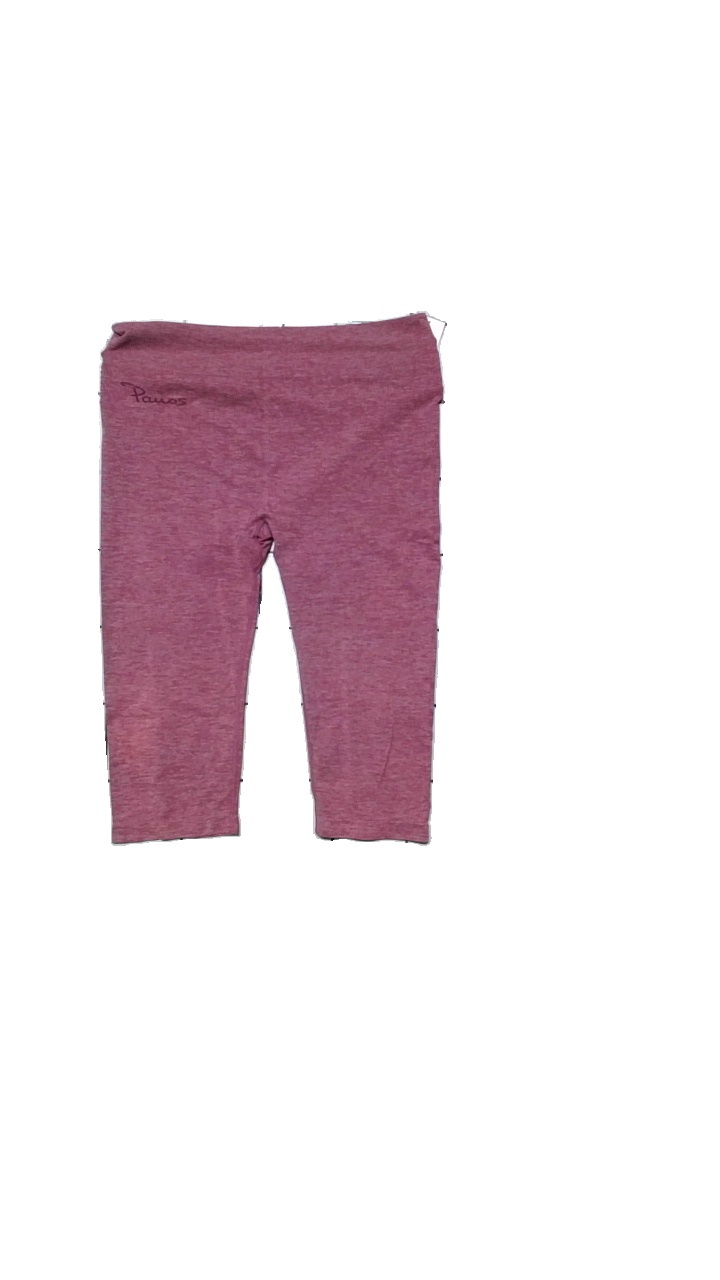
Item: Trousers (Ladies)
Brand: Panos Emporio
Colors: Pink
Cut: Cropped, Tight
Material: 41% polyester, 55% nylon, 4% elastane
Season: All
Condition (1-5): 3
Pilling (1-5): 4
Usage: Reuse
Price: <50